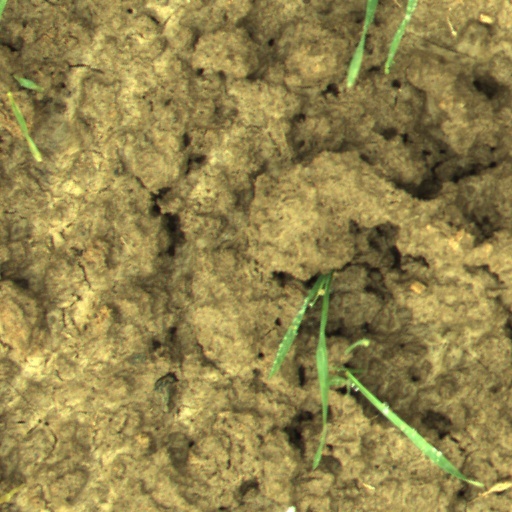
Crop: wheat